Marvão

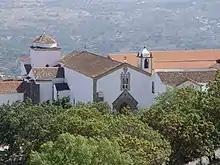
The convent of Nossa Senhora da Estrela

Another aspect of 13th century statecraft that would bolster the area's 'Portugalidade' (Portuguese identity) would be the settlement of planted Christian colonists from the north (Galicia, the Minho), southern France and Flanders in territories around Marvão. This was done with royal approval, and with the intermediation of the Templars and Hospitallers. The resettlement of barren areas depopulated by centuries of warfare and bloodshed - or simply abandoned by fleeing Berber refugees - was vital to sustain the new Portuguese kingdom. Many of these settlers were Galicians, and the name of the hamlet of "Galegos" in Marvão is likely to refer to its 13th–14th century settlers. Other nearby settlements took names from southern France: in the nearby Templar-controlled village of Nisa (Nice), we find hamlets named "Tolosa" (Toulouse), "Montalvão" (Montauban) and "Arez" (Arles) to denote the origins of their settlers.